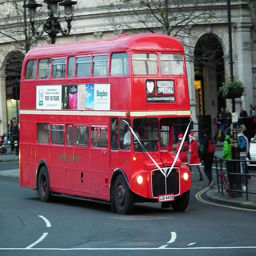
A red wedding special double deck bus on the street.
A double high bus that is in the street.
A large red double deck bus on the road.
A red double decker bus drives down a city street.
A double deck tour bus riding through a curvy street.